Eriksholm

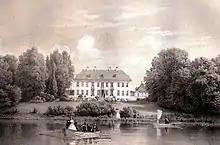
Eriksholm

Brinck-Seidelin was hit by the financially difficult times for the large landowners and Eriksholm was in 1824 sold in public auction to Prime Minister Frederik Julius Falkenskiold Kaas (1758–1827).